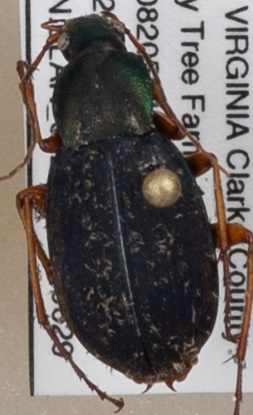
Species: Chlaenius aestivus
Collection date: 2021-06-29
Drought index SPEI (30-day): -0.03
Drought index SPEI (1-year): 0.54
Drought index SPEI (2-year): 0.39